Sho Hirano

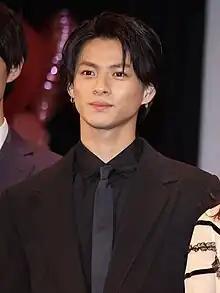
Sho Hirano at a press conference for the movie .

is a Japanese singer and actor. He is a member of the boy band Number_i. Previously, Hirano was part of Johnny & Associates as a trainee (known as Johnny's Jr.) and was a member of Mr. King, later debuting as King & Prince in 2018. He left the group and the agency on May 22, 2023.